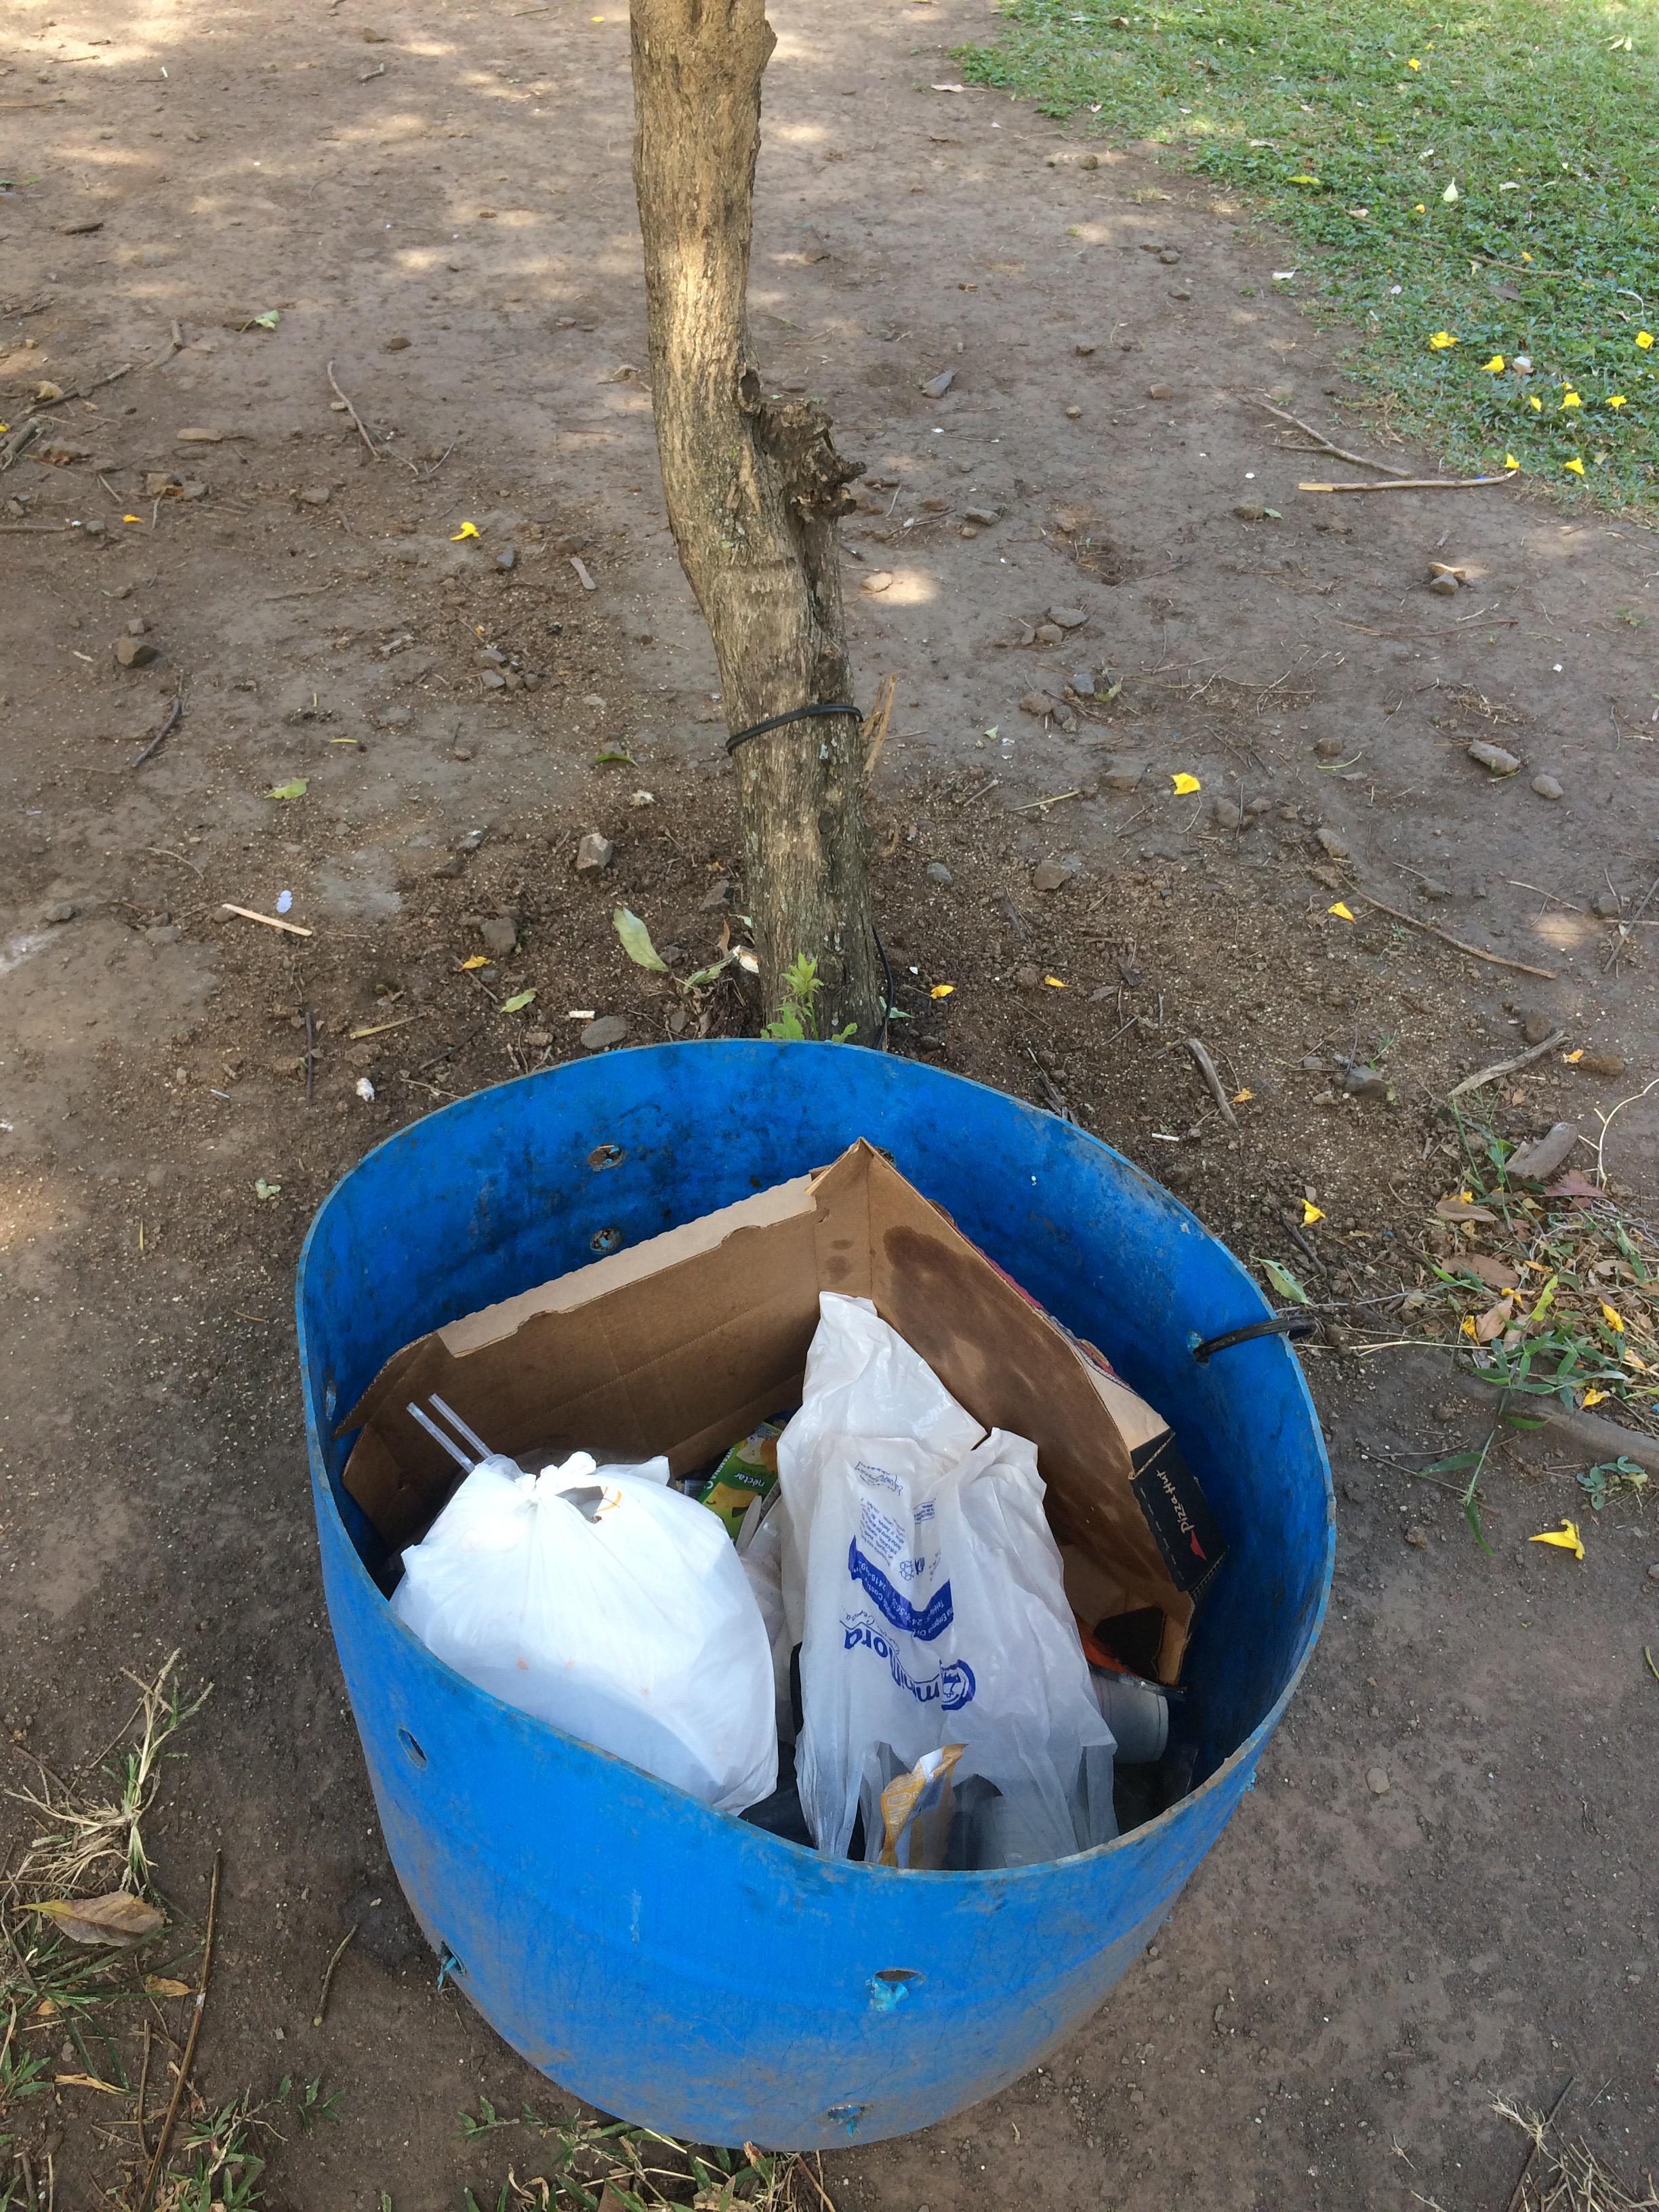
Object: Plastic straw (Straw)

Object: Plastic straw (Straw)

Object: Single-use carrier bag (Plastic bag & wrapper)

Object: Single-use carrier bag (Plastic bag & wrapper)

Object: Plastic film (Plastic bag & wrapper)

Object: Pizza box (Carton)

Object: Drink carton (Carton)

Object: Paper cup (Cup)

Object: Cigarette (Cigarette)